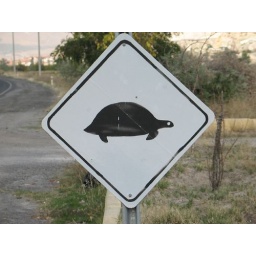
Tortoise road sign in Turkey